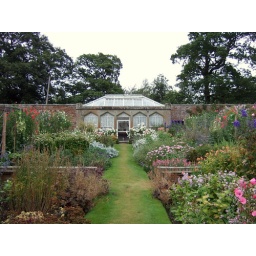
A view of the still beautiful autumn flowers in the gardens at Abbotsford, home of Sir Walter Scott, Melrose, in the Scottish Borders.